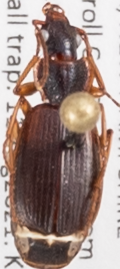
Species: Cymindis cribricollis
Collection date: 2021-08-11
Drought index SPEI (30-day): -0.064
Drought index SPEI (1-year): -1.01
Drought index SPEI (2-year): -0.492